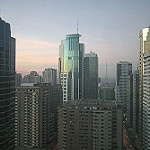
Label: buildings